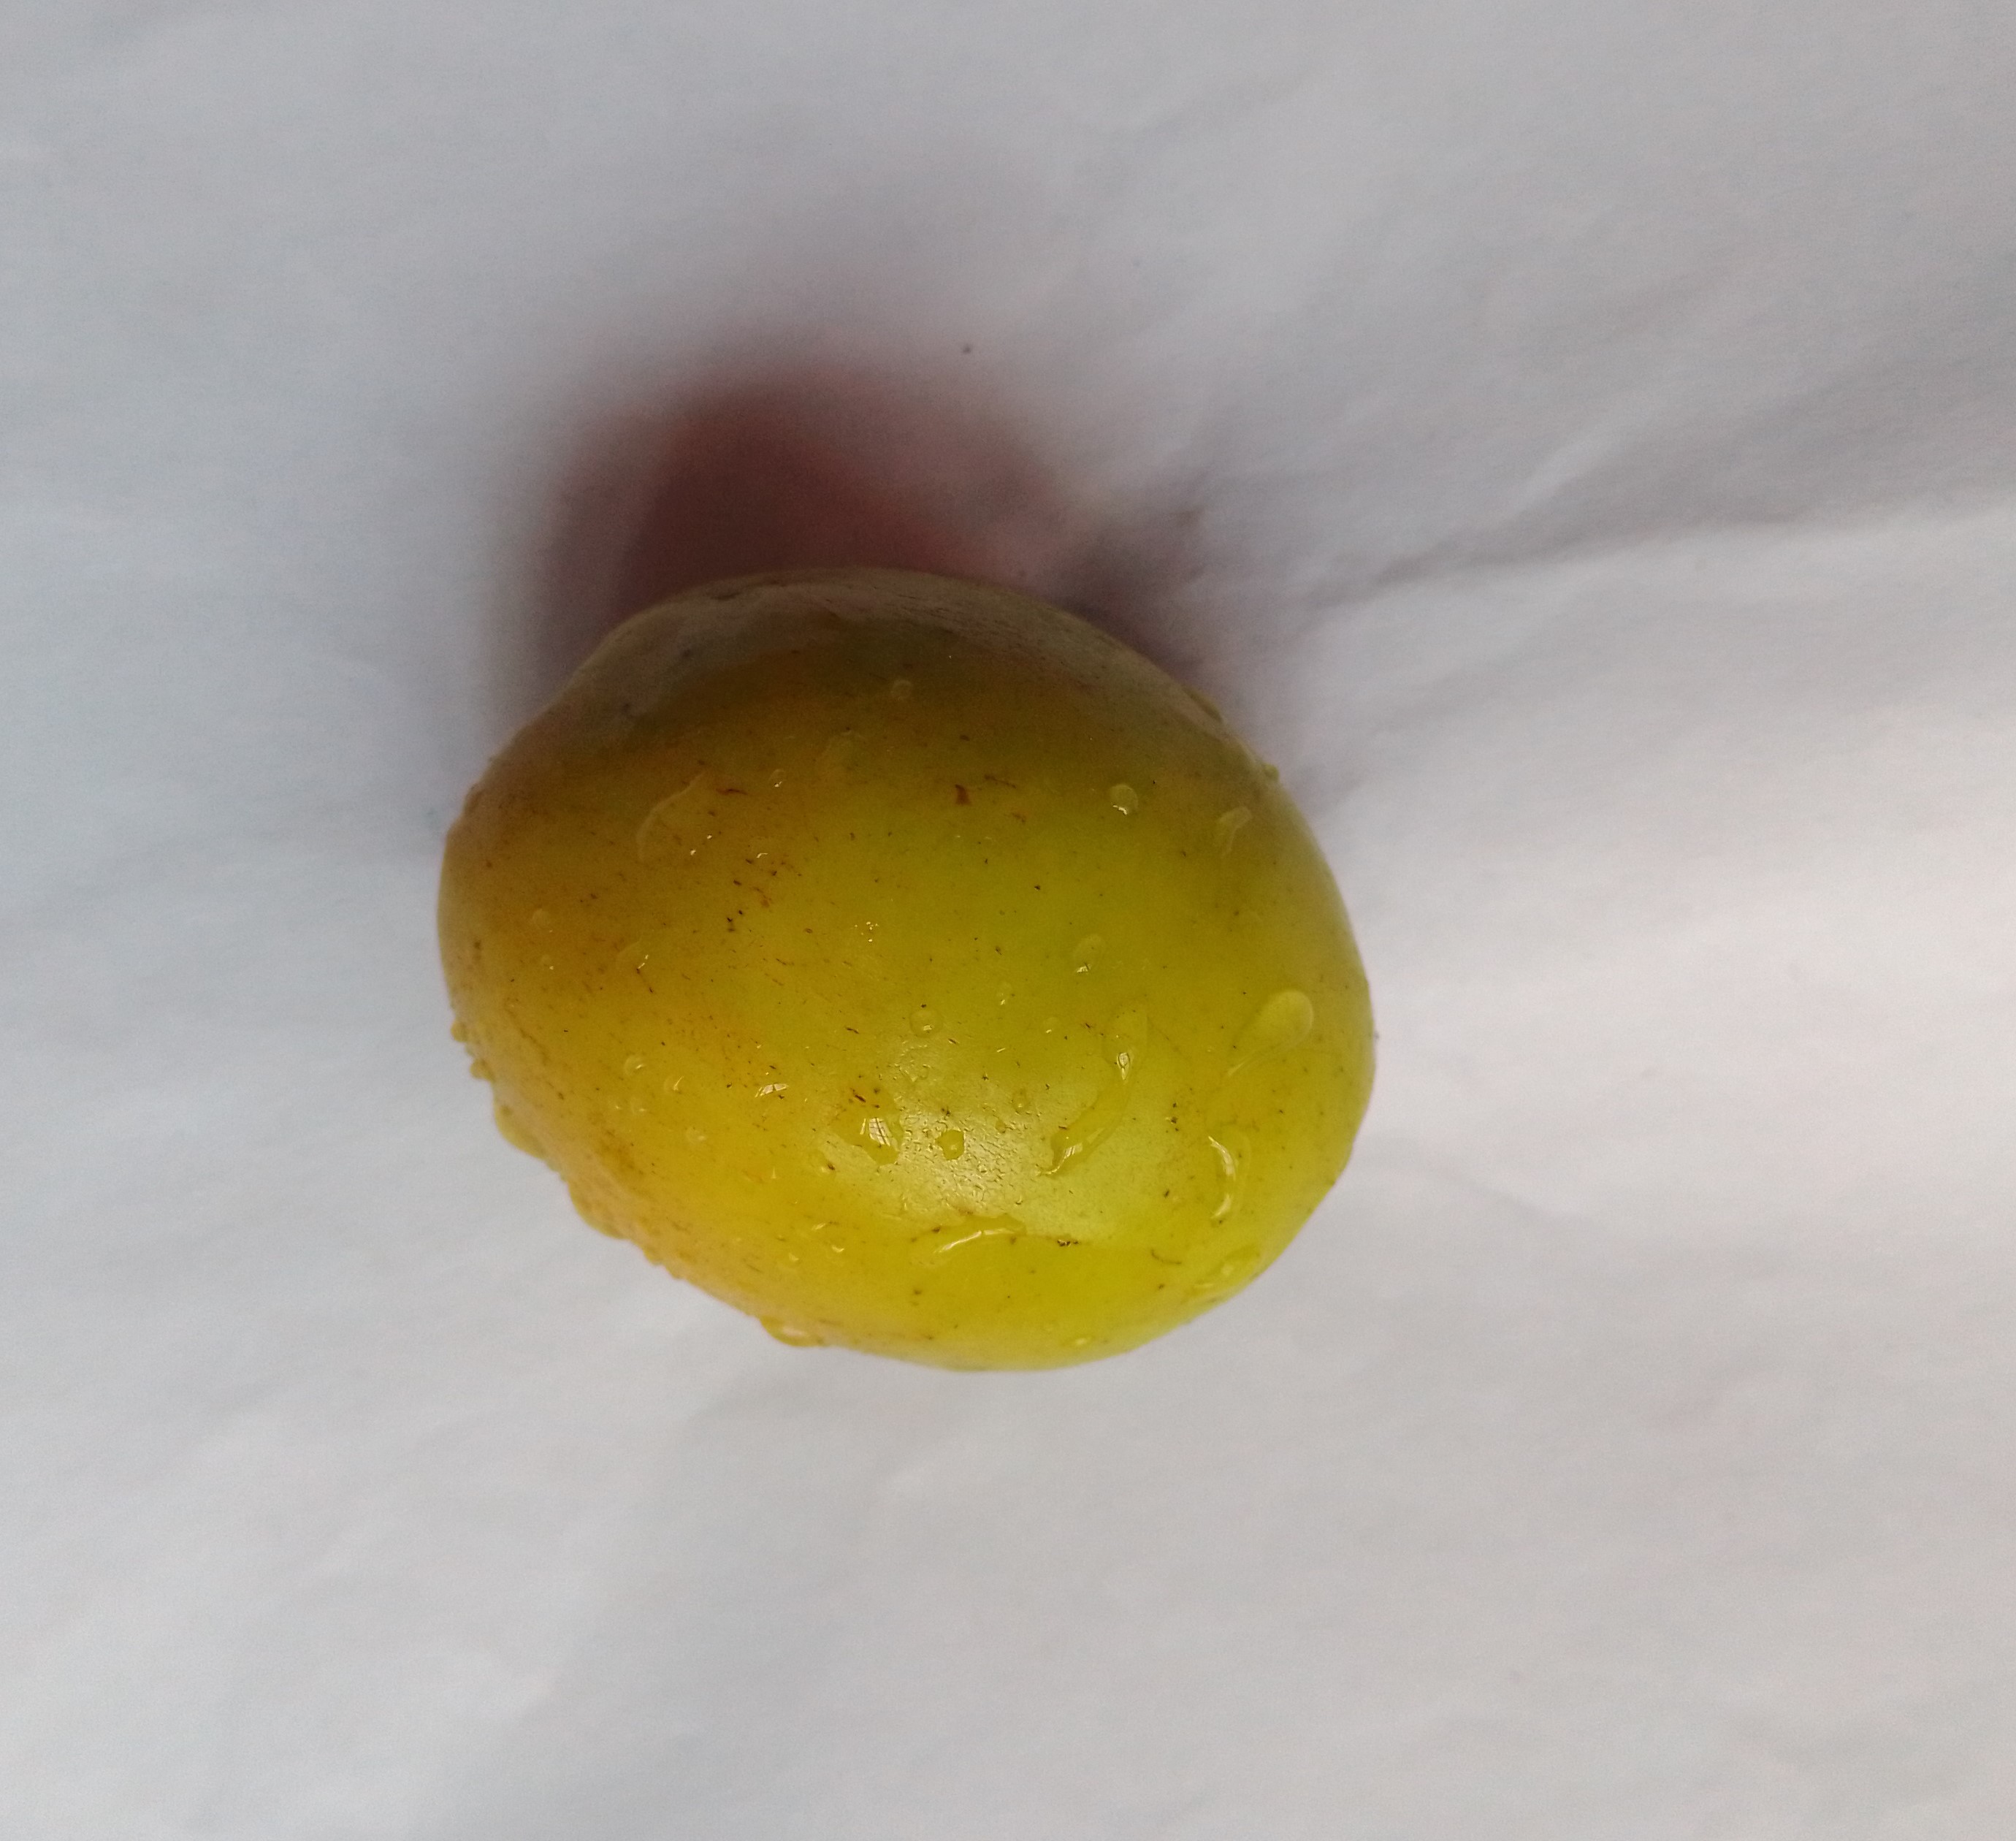
Fruit: jujube
Condition: fresh